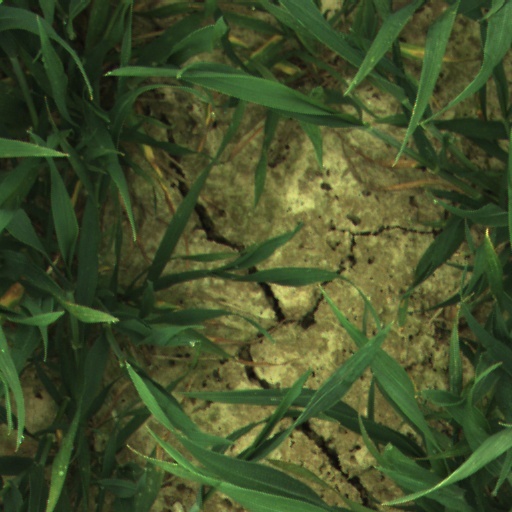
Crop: wheat